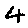
Label: 4